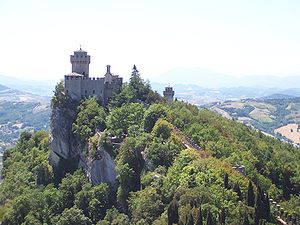
San Marino
San Marino
Republikken San Marino er verdens femtemindste land. Det er helt omsluttet af Italien og ligger mellem regionerne Emilia-Romagna og Marche, tæt ved den adriatiske kyst og Rimini. Oven på fjeldklippen Monte Titano ligger fæstningsværket La Guaita. San Marino er en af de ældste republikker i verden. Den første forfatning er fra 1263.